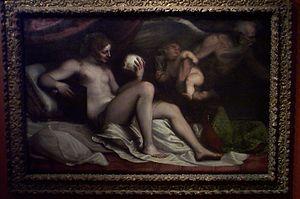
Luca Cambiaso dit Lucchetto da Genova est un peintre italien du XVIᵉ siècle se rattachant à l'école génoise.